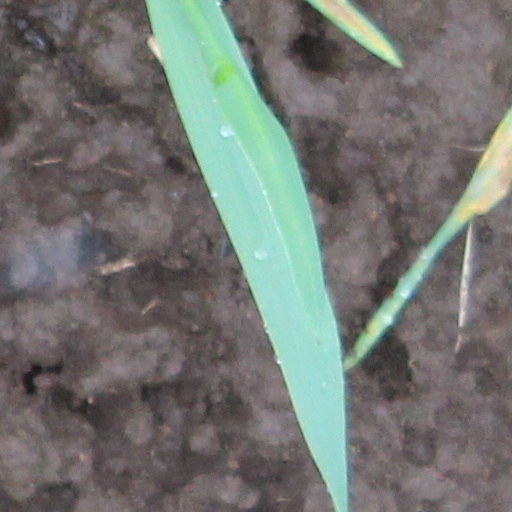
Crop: wheat